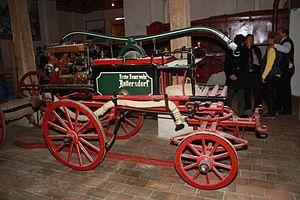
La pompe à bras de pompier est un cas particulier de pompe à bras qui a été utilisées dans la lutte contre l'incendie. Apparues au début du XVIIᵉ siècle, ces pompes à incendie sont basées sur la pompe aspirante et refoulante mise au point par Ctésibios d'Alexandrie au IIIe siècle avant Jésus-Christ.